Yoshio Taniguchi

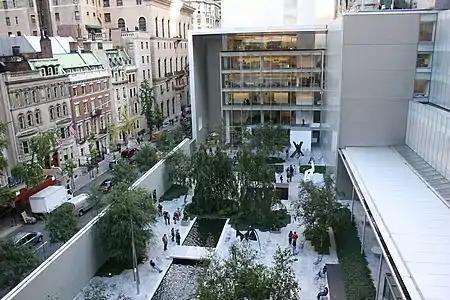
MOMA New York Courtyard, from the Café 5 terrace after remodel by architect Yoshio Taniguchi

Taniguchi was the son of architect Yoshirō Taniguchi (1904–1979), who designed the National Museum of Modern Art in Tokyo. Yoshio studied engineering at Keio University, graduating in 1960, after which he studied architecture at Harvard University's Graduate School of Design, graduating in 1964. He worked briefly for architect Walter Gropius, who became an important influence.